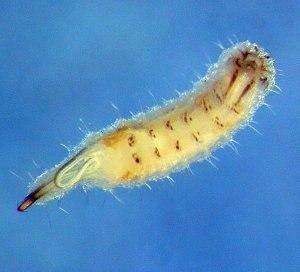
Helophilus pendulus, l'hélophile suspendu, est une espèce d'insectes de l'ordre des diptères de la famille des syrphes, aux couleurs contrastées, mesurant 10 à 15 mm et se rencontrant habituellement au printemps et en été butinant sur les fleurs.